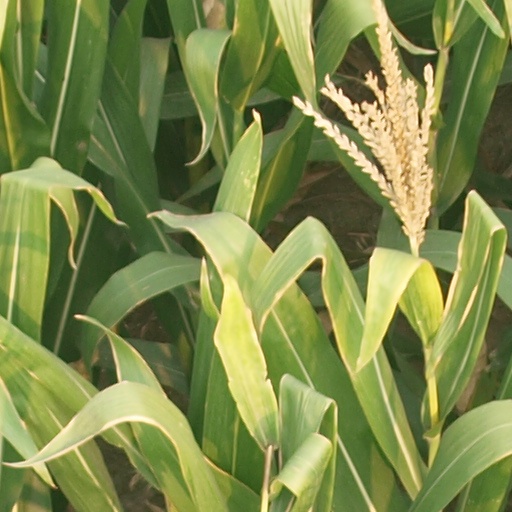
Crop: maize; corn